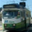
Label: streetcar